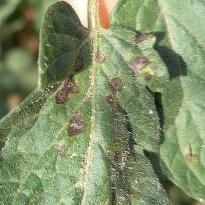
Crop: Tomato
Condition: alternaria-d